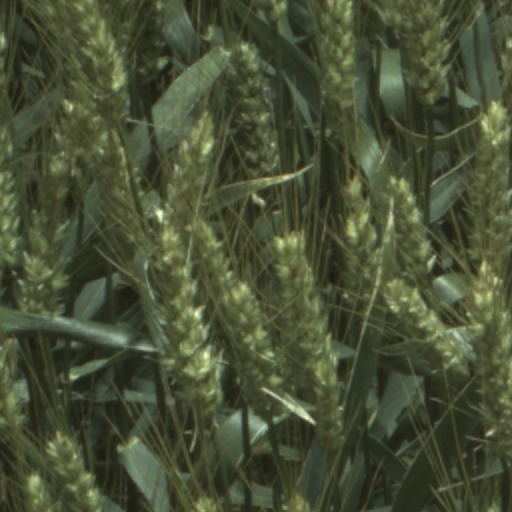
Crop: wheat